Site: brandenburg
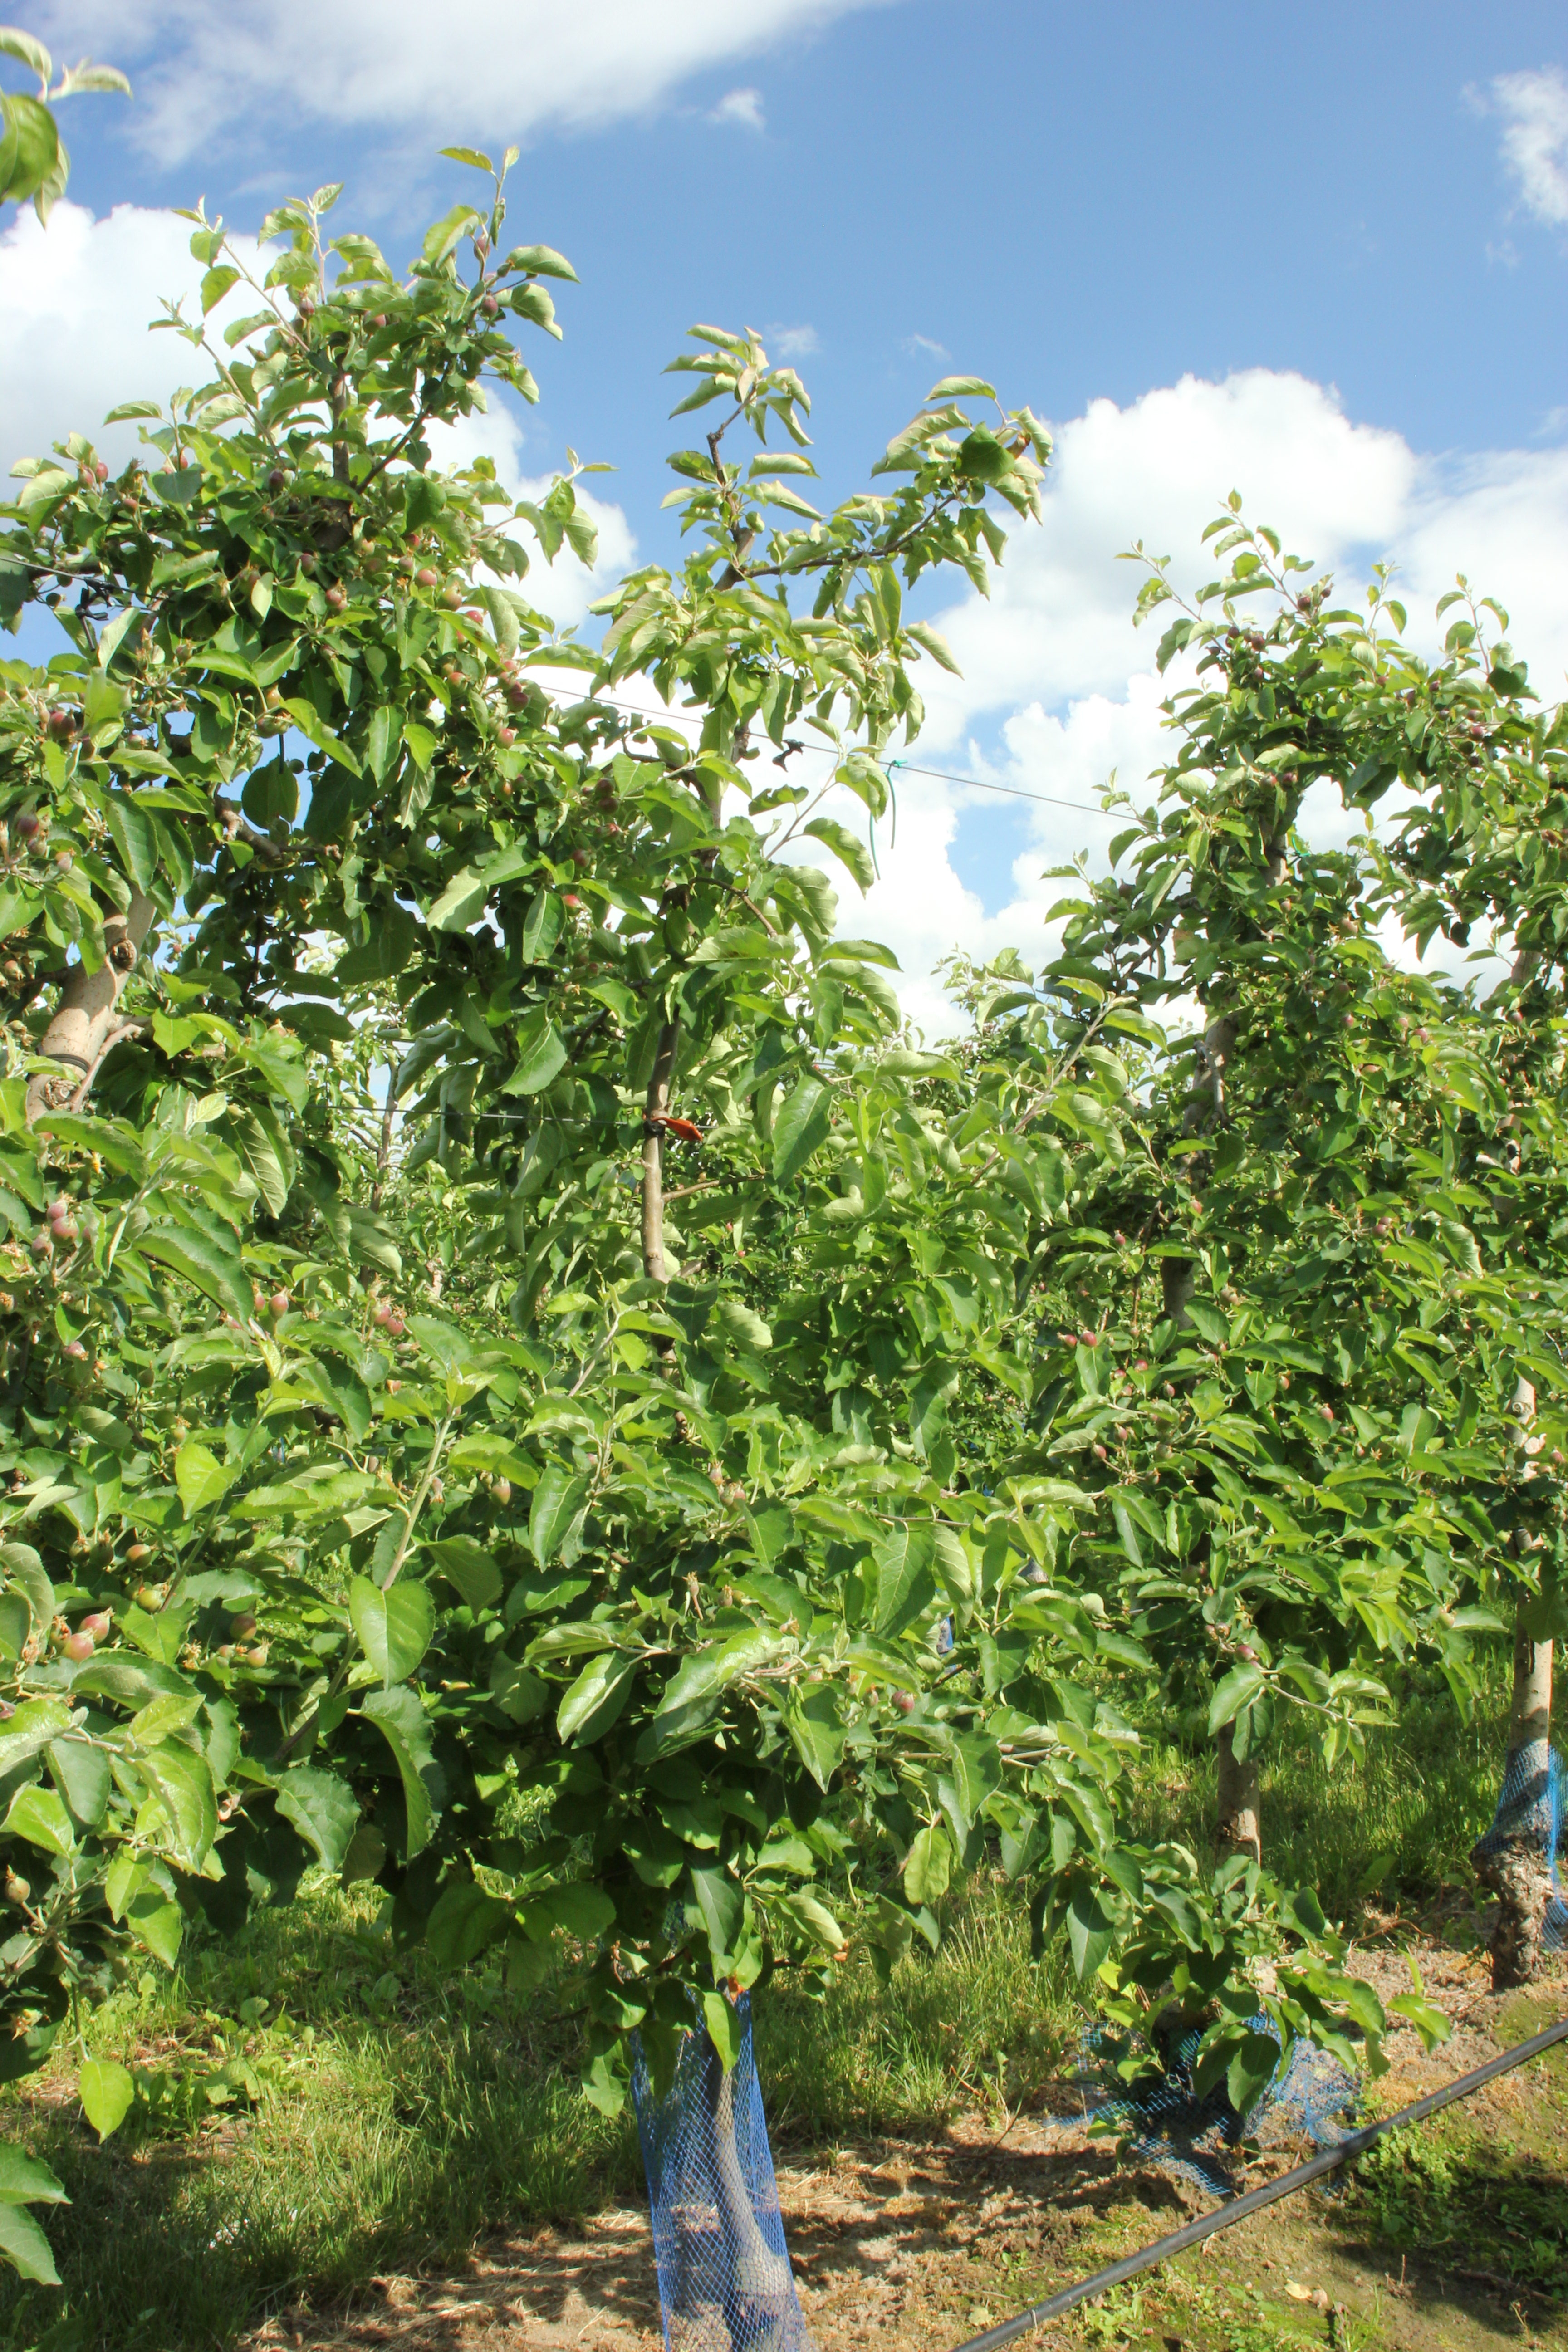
Growth stage (BBCH 72): Development of fruit